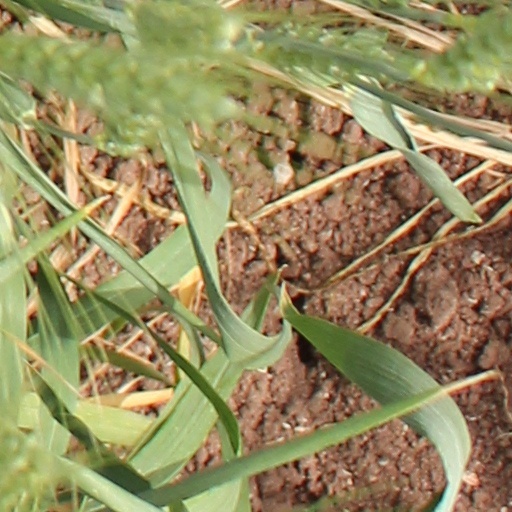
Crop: wheat